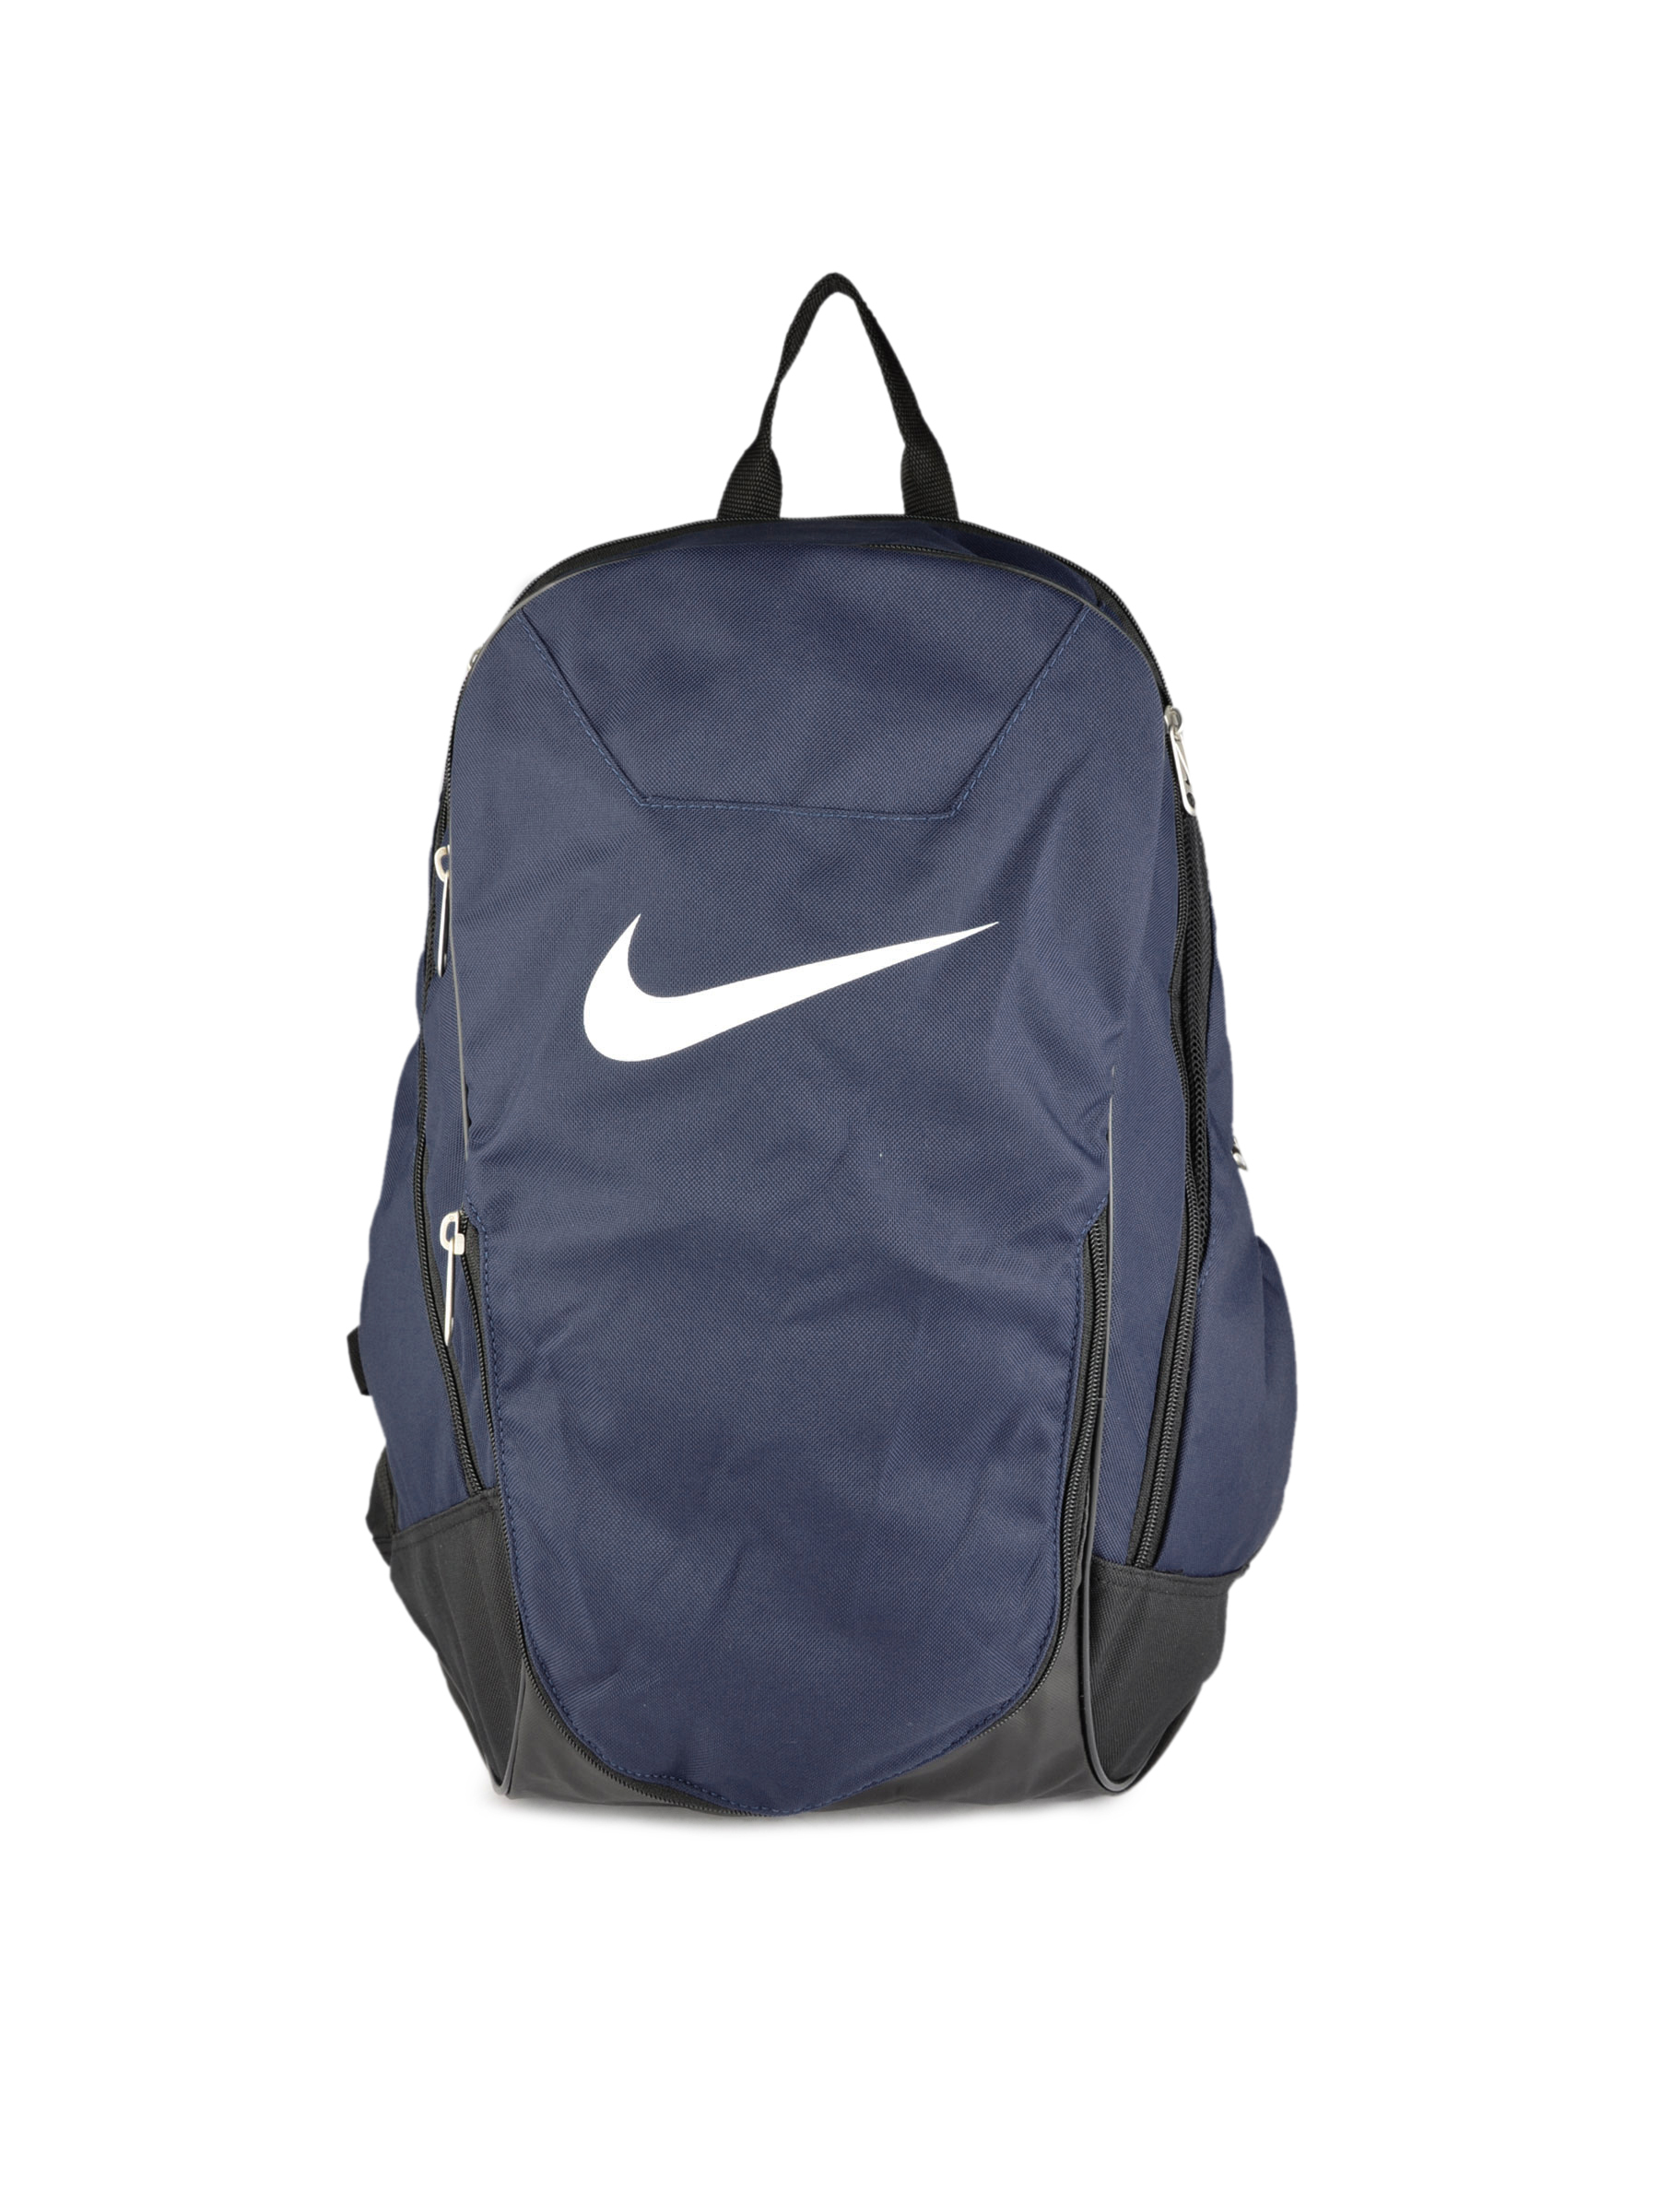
Nike Men Ball Carry Navy Blue Backpacks
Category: Accessories / Bags / Backpacks
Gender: Men
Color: Navy Blue
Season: Spring 2013
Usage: Sports